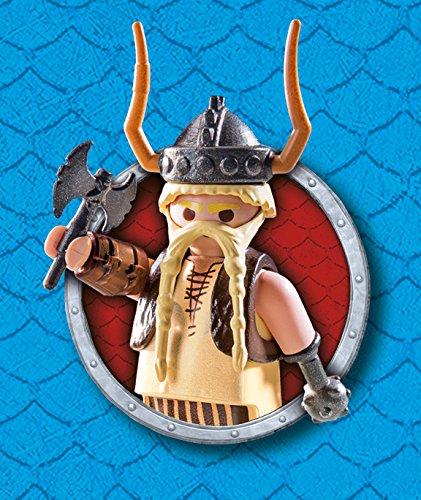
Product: PLAYMOBIL How to Train Your Dragon Gobber The Belch with Sheep Sling
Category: Toys & Games | Toy Figures & Playsets | Playsets & Vehicles | Playsets
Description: Set includes gobber, sheep catapult, marked baskets, two white sheep, one black sheep, and lots of other accessories.
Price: $39.99
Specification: ProductDimensions:11.2x9.8x3.7inches|ItemWeight:0.32ounces|ShippingWeight:1.1pounds(Viewshippingratesandpolicies)|ASIN:B079N2S8PN|Itemmodelnumber:9461|Manufacturerrecommendedage:4-10years